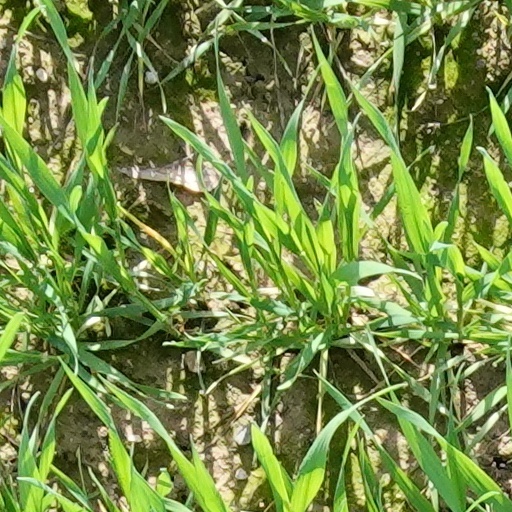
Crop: wheat